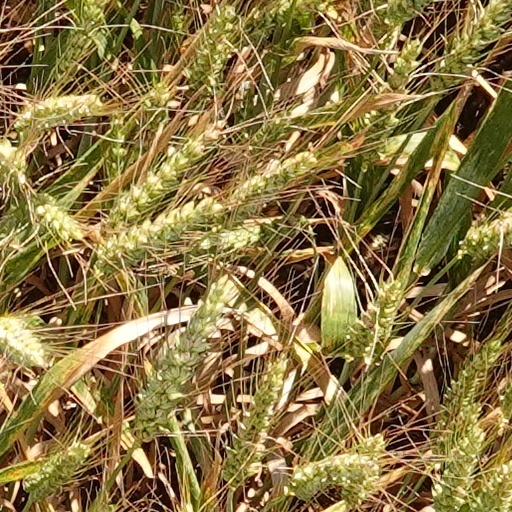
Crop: wheat